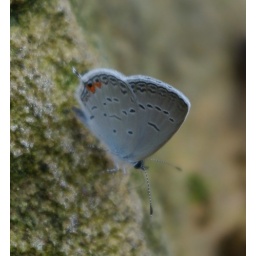
The butterflies seem to love the rocks around the waterfall. 072210